Dhirendra Kumar

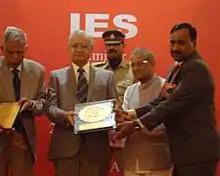
Dhirendra Kumar receiving award from Virendra Kataria, then Lieutenant Governor Puducherry, India.

He not only revived the handloom societies and formed many SHG but Under his leadership, Jharcraft also has given the livelihood Training to more than 3.47 lac people which includes the training of the Sericulture, Handloom and Handicraft. He is also credited to revive the oldest form of casting by lost wax process,i.e. Dhokra Art and started the production centers of Leather accessories, Cane furniture, canvas Shoe, Painting and Apparel Units at jharkhand. He is an officer who does not take any police security while visiting the naxal affected area of Jharkhand. His effort has not only made an economical effect to the life of people but also changed their social life. and with his vision, he had made ray of hope for development in the naxal areas of Jharkhand and given livelihood support nearly all Naxal affected areas of Jharkhand.